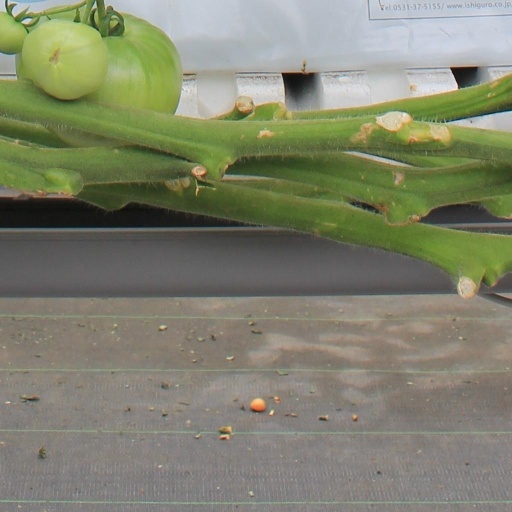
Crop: tomato